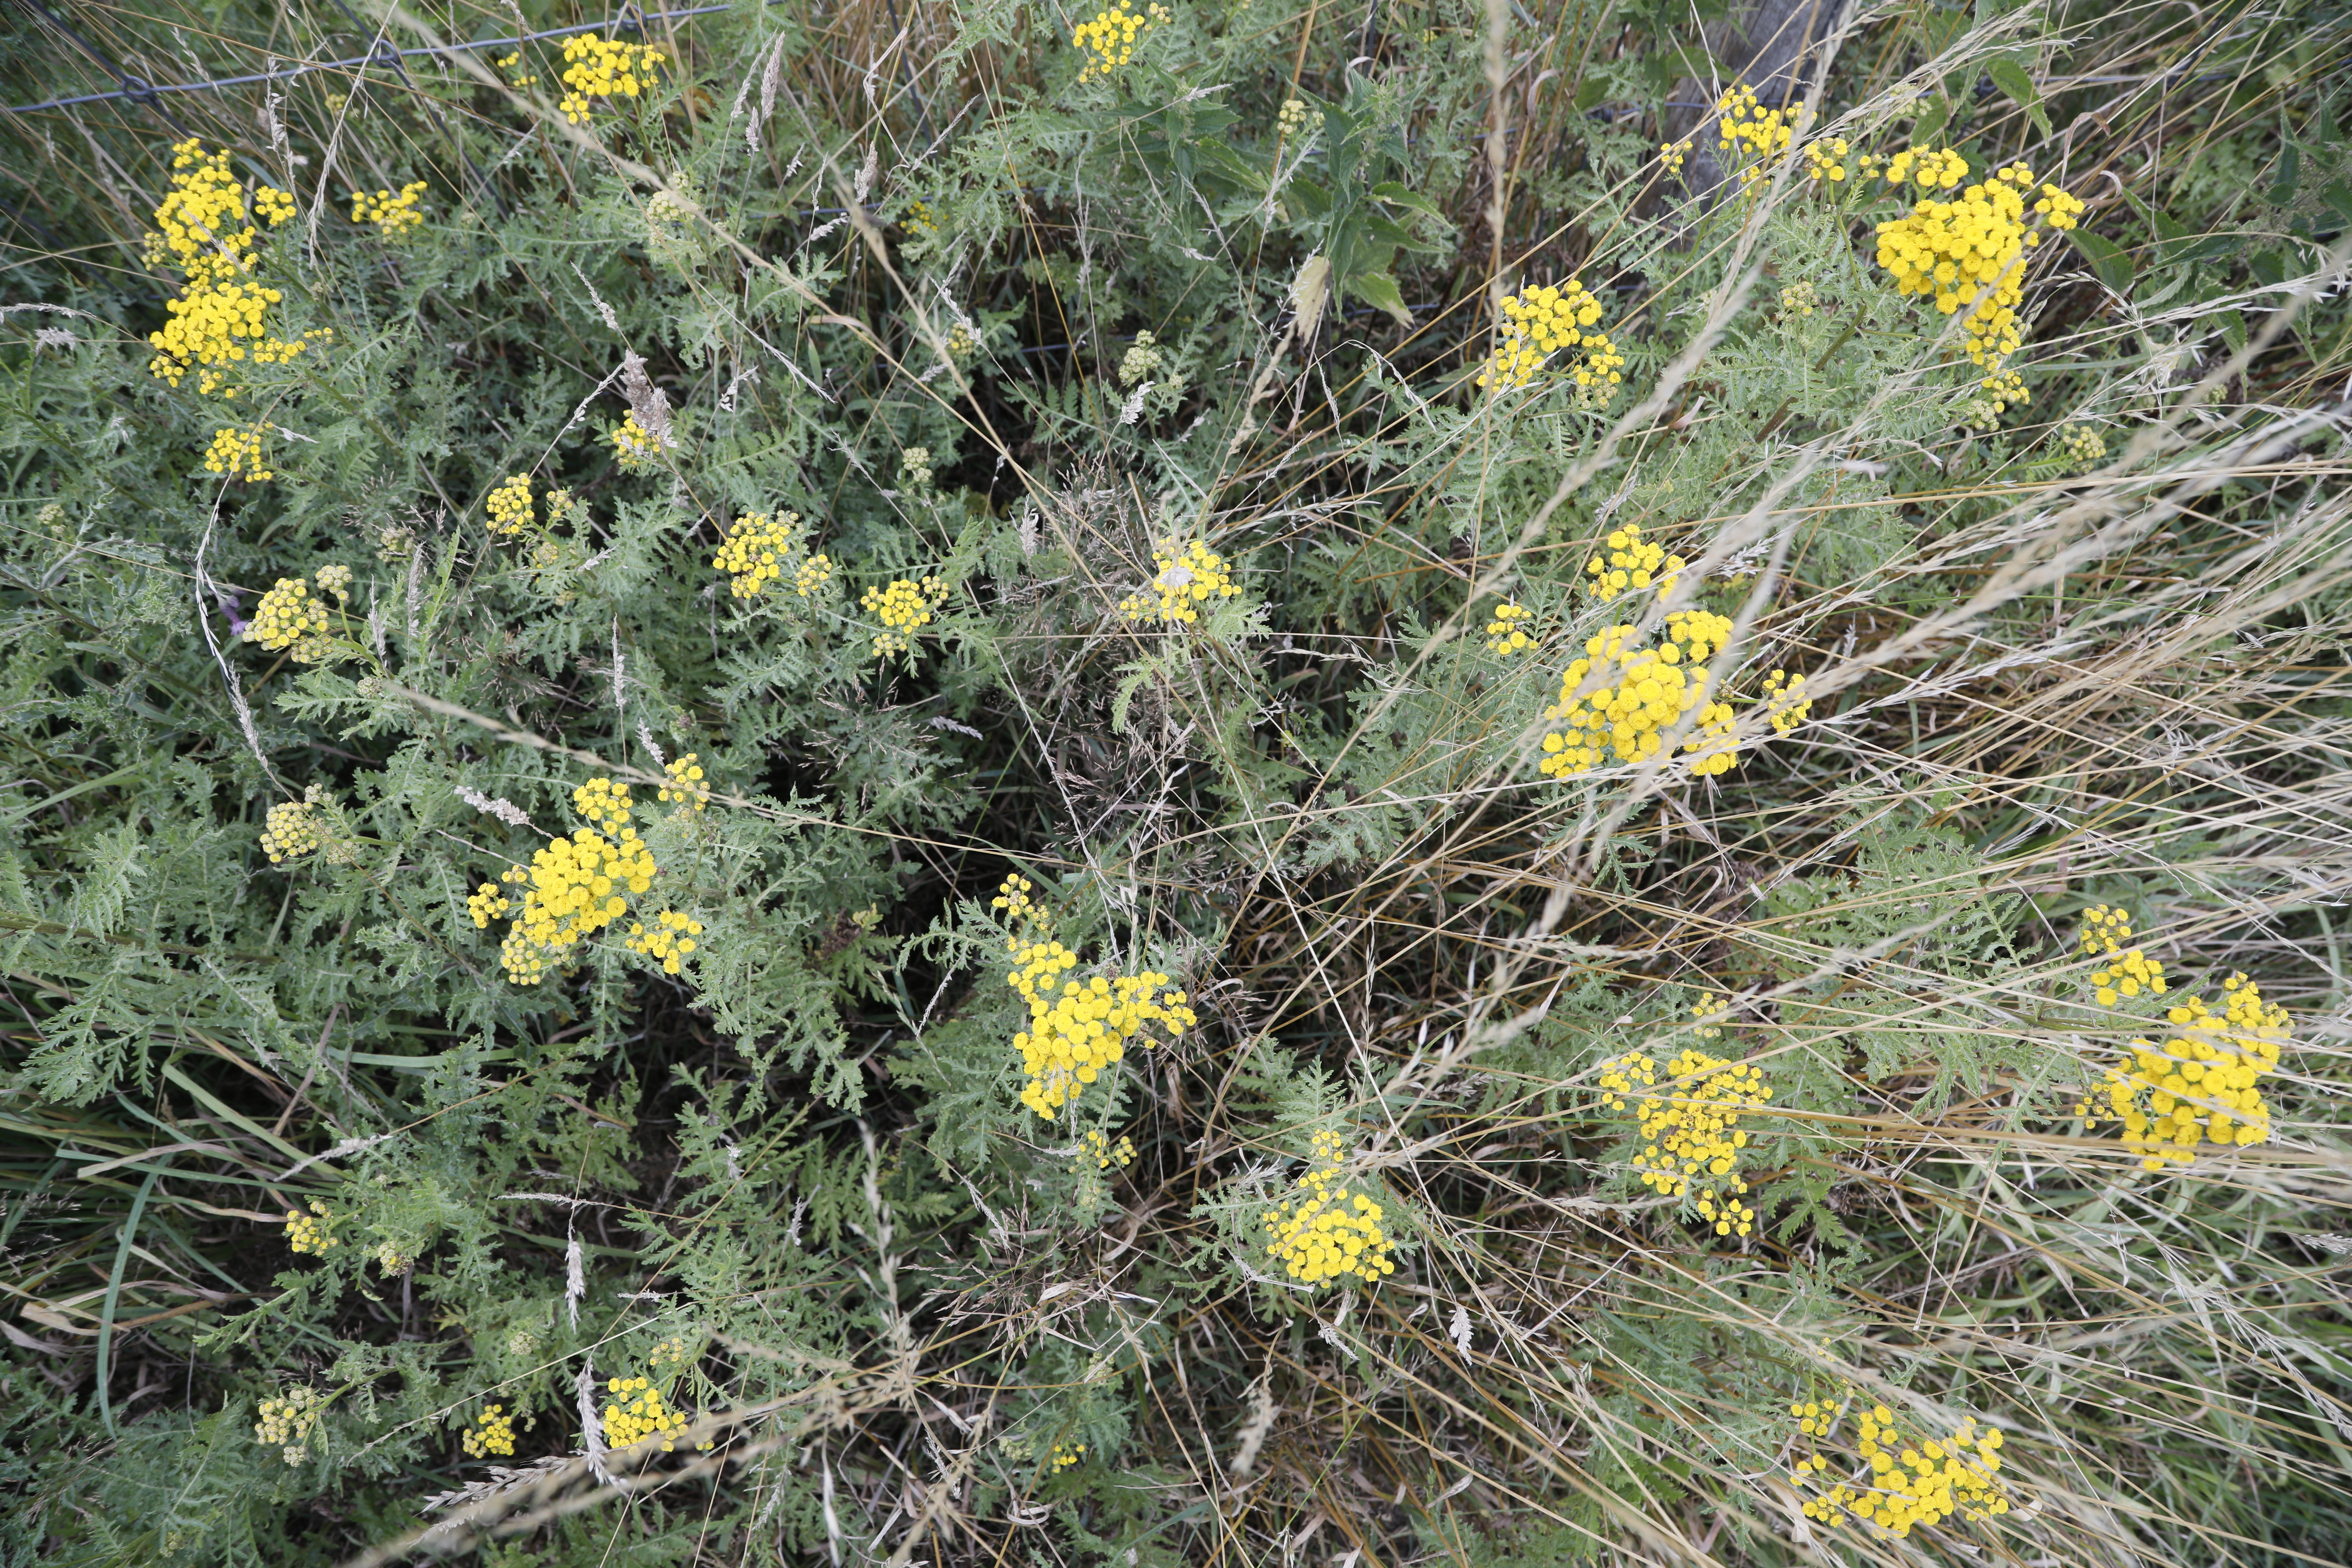
Plant species: Tanacetum vulgare